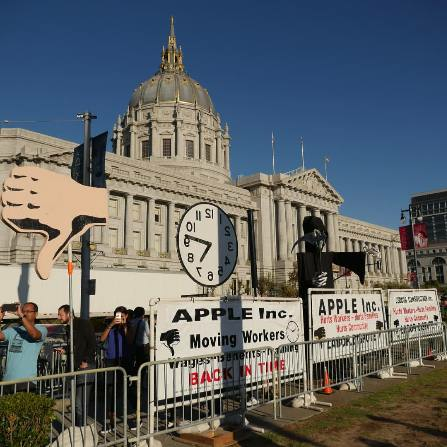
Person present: Yes